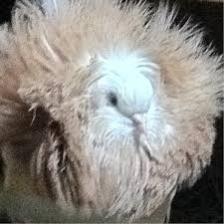
Species: JACOBIN PIGEON
Scientific name: COLUMBA LIVIA